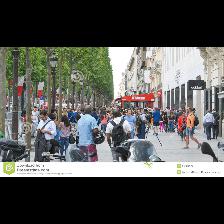
Label: Human